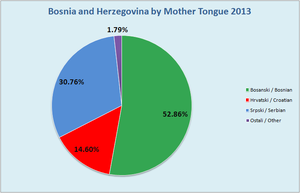
La Bosnie-Herzégovine ou Bosnie-et-Herzégovine est un État d'Europe du Sud appartenant à la région des Balkans. Elle est entourée par la Croatie au nord, à l'ouest et au sud, la Serbie à l'est et le Monténégro au sud-sud-est. Elle dispose d'une ouverture réduite sur la mer Adriatique, large d'une vingtaine de kilomètres.